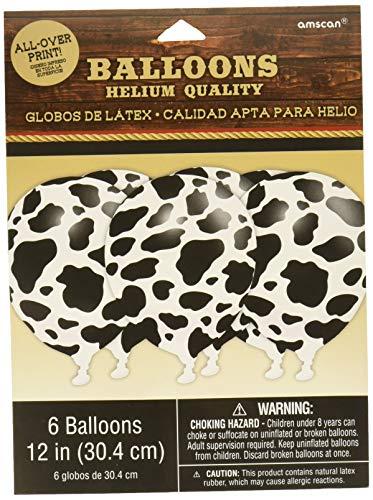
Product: Amscan 110420 Party Supplies Cow Print Latex Balloons (6 ct), One Size, Multi Color
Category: Toys & Games | Party Supplies
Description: Includes 6 latex balloons per package.
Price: $4.08
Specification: ProductDimensions:6.5x5.2x1.5inches|ItemWeight:0.8ounces|ShippingWeight:0.96ounces(Viewshippingratesandpolicies)|ASIN:B07BX9LJWK|Itemmodelnumber:110420|Manufacturerrecommendedage:4-12years